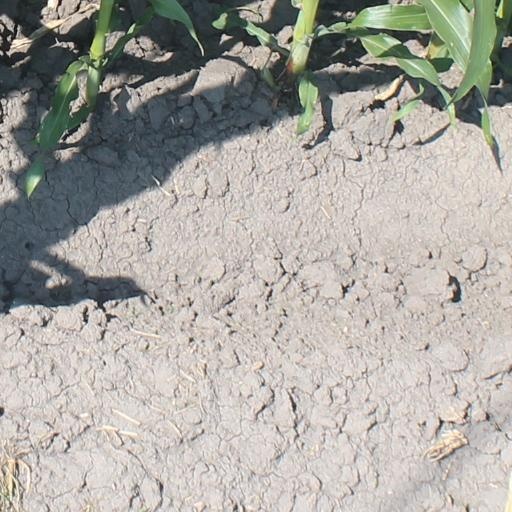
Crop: maize; corn